Femmes Fatales

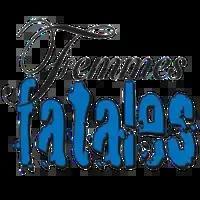

Femmes Fatales is an independent women's professional wrestling promotion based in Montreal, Quebec, Canada. In September 2009, Northern Championship Wrestling (NCW) hosted their first edition of NCW Femmes Fatales which regrouped many fighting females in North America. NCW Femmes Fatales was announced in April 2010 to be part of the Female Fight League during the 45th Edition of the Cauliflower Alley Club Reunion in Las Vegas. In November 2009, they gave an homage to Maurice Vachon and Paul Vachon as part of a documentary tracing back Mad Dog's career.